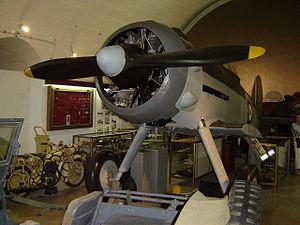
Le Musée national de la guerre est un musée situé à La Valette. Ses collections portent sur la période postérieure à 1798, majoritairement sur la Première et la Seconde Guerre mondiale.